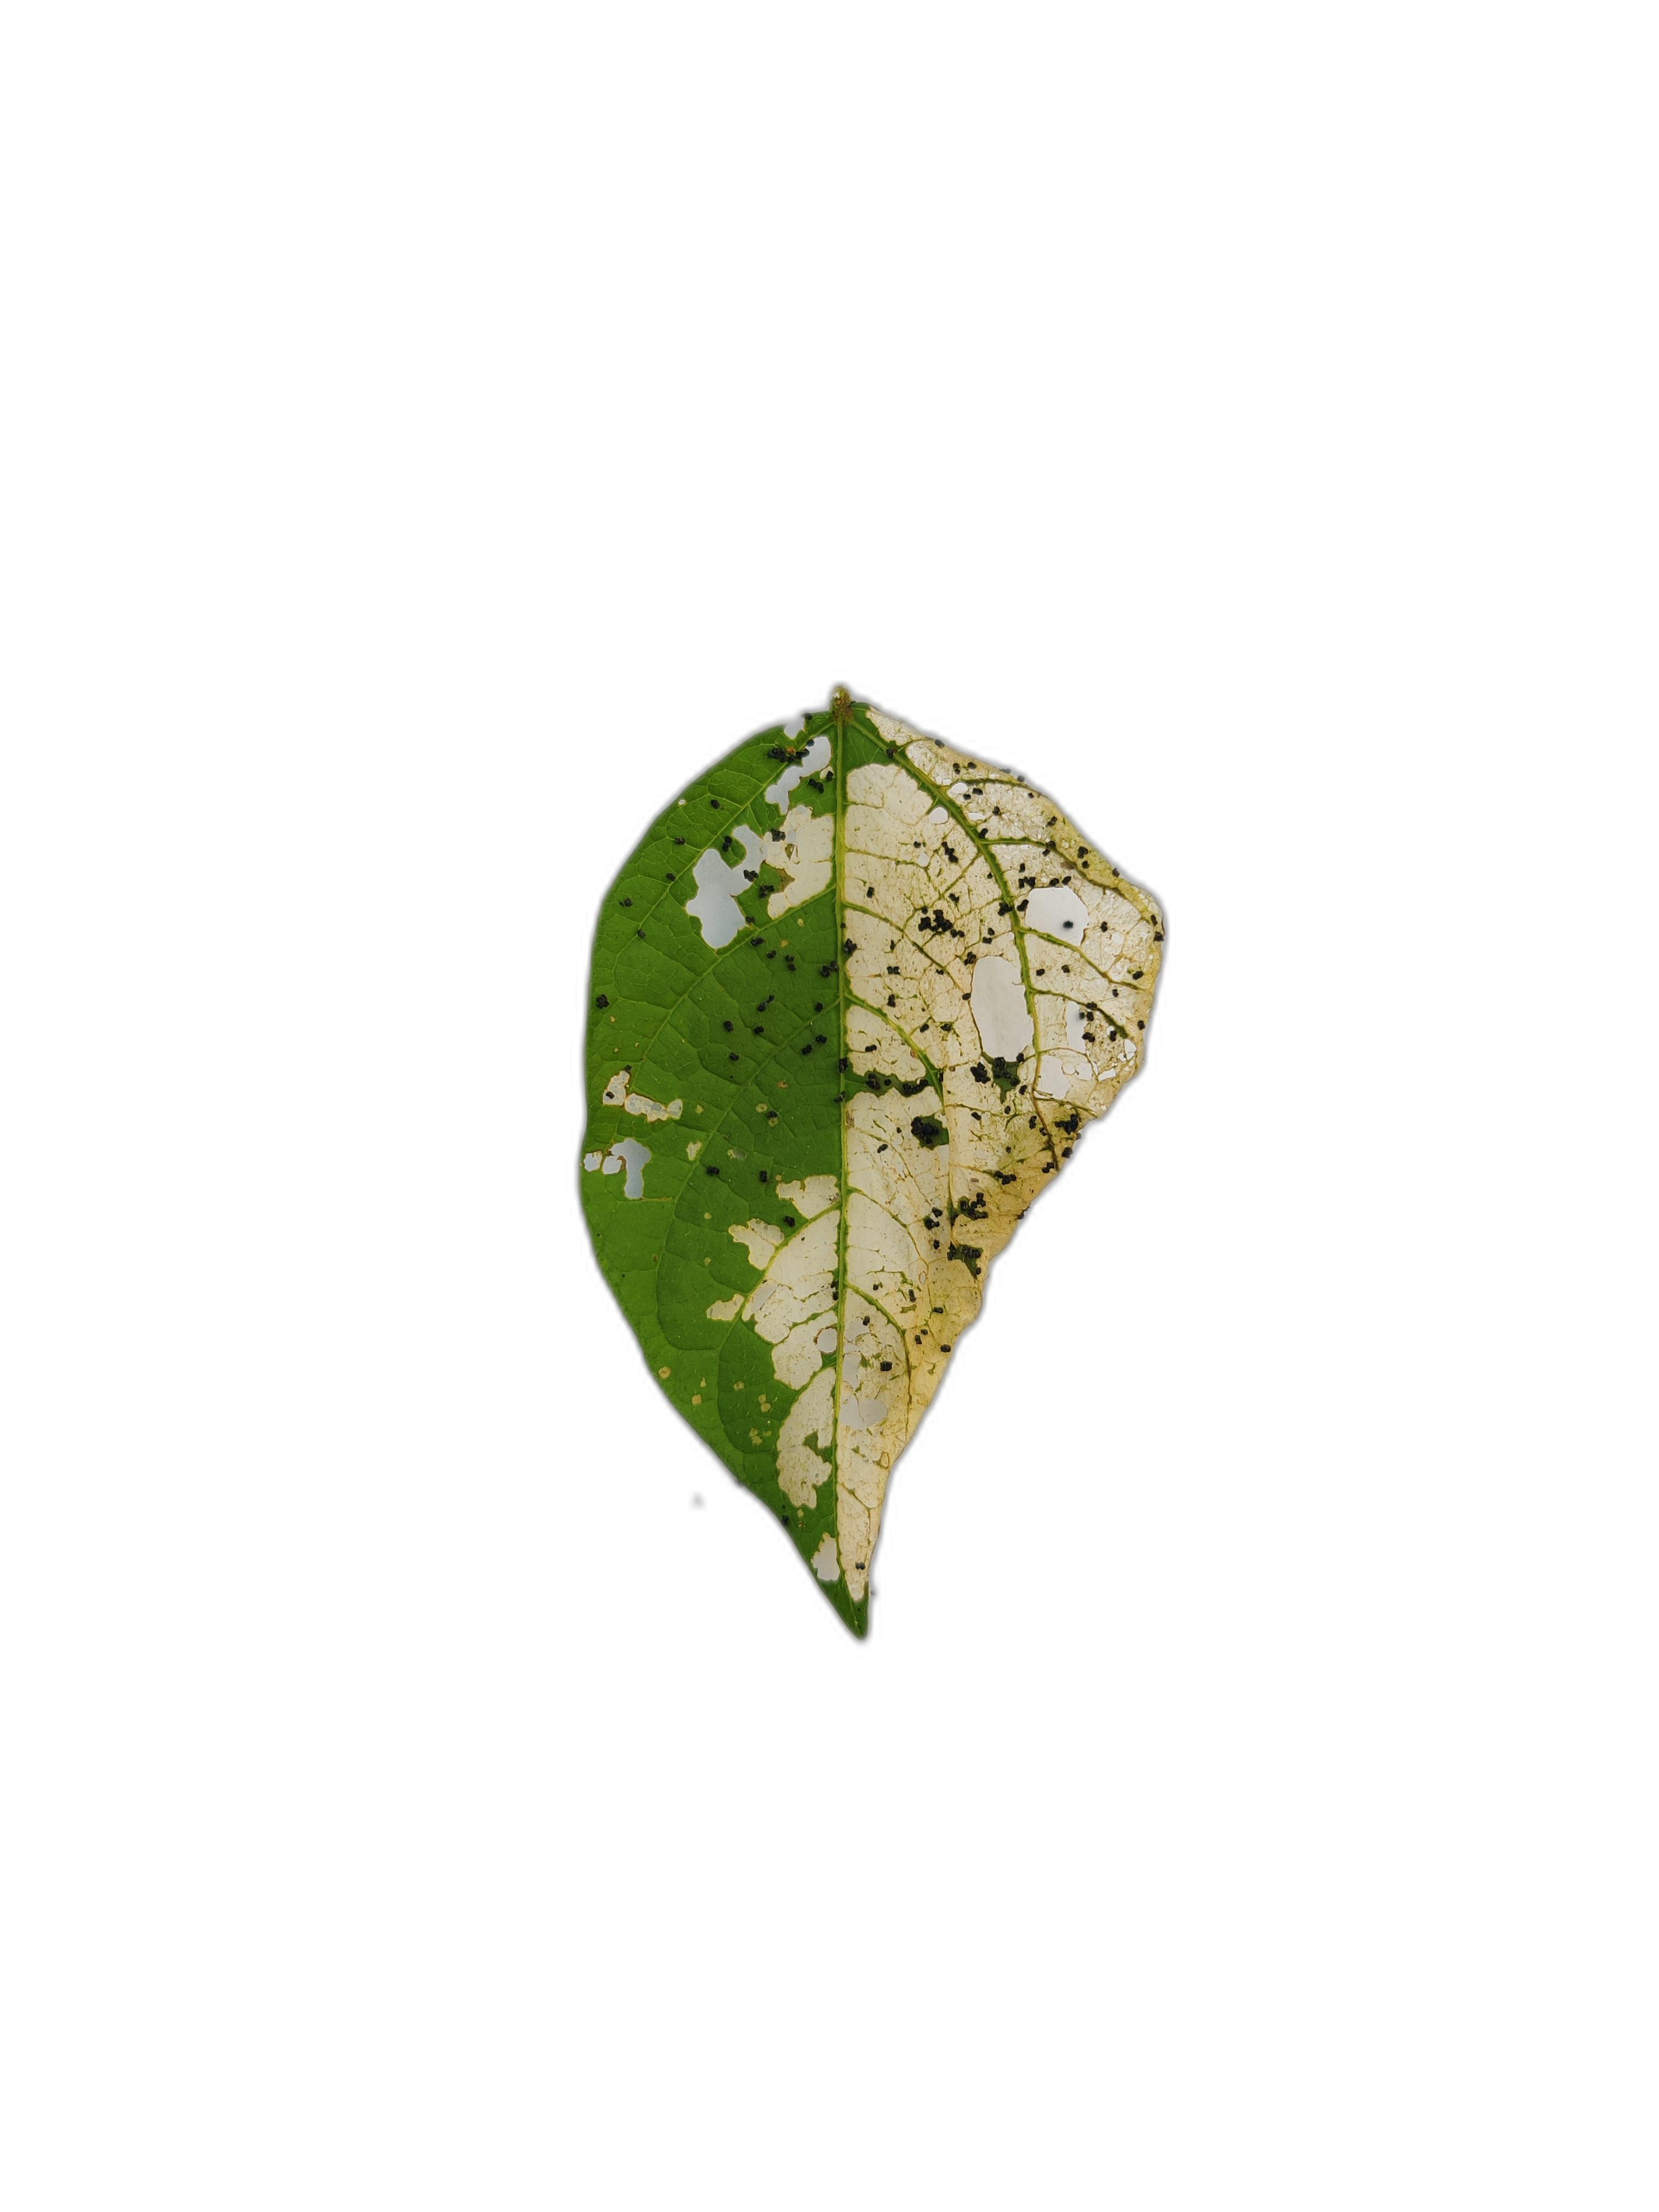
Label: Insect